Émile Gebhart

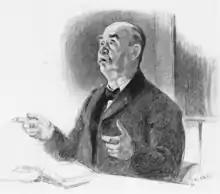

Émile Gebhart (19 July 1839, Nancy, Meurthe-et-Moselle – 22 April 1908, Paris) was a French academic and writer, He was elected to the Académie Française (fauteuil 34) in 1905.